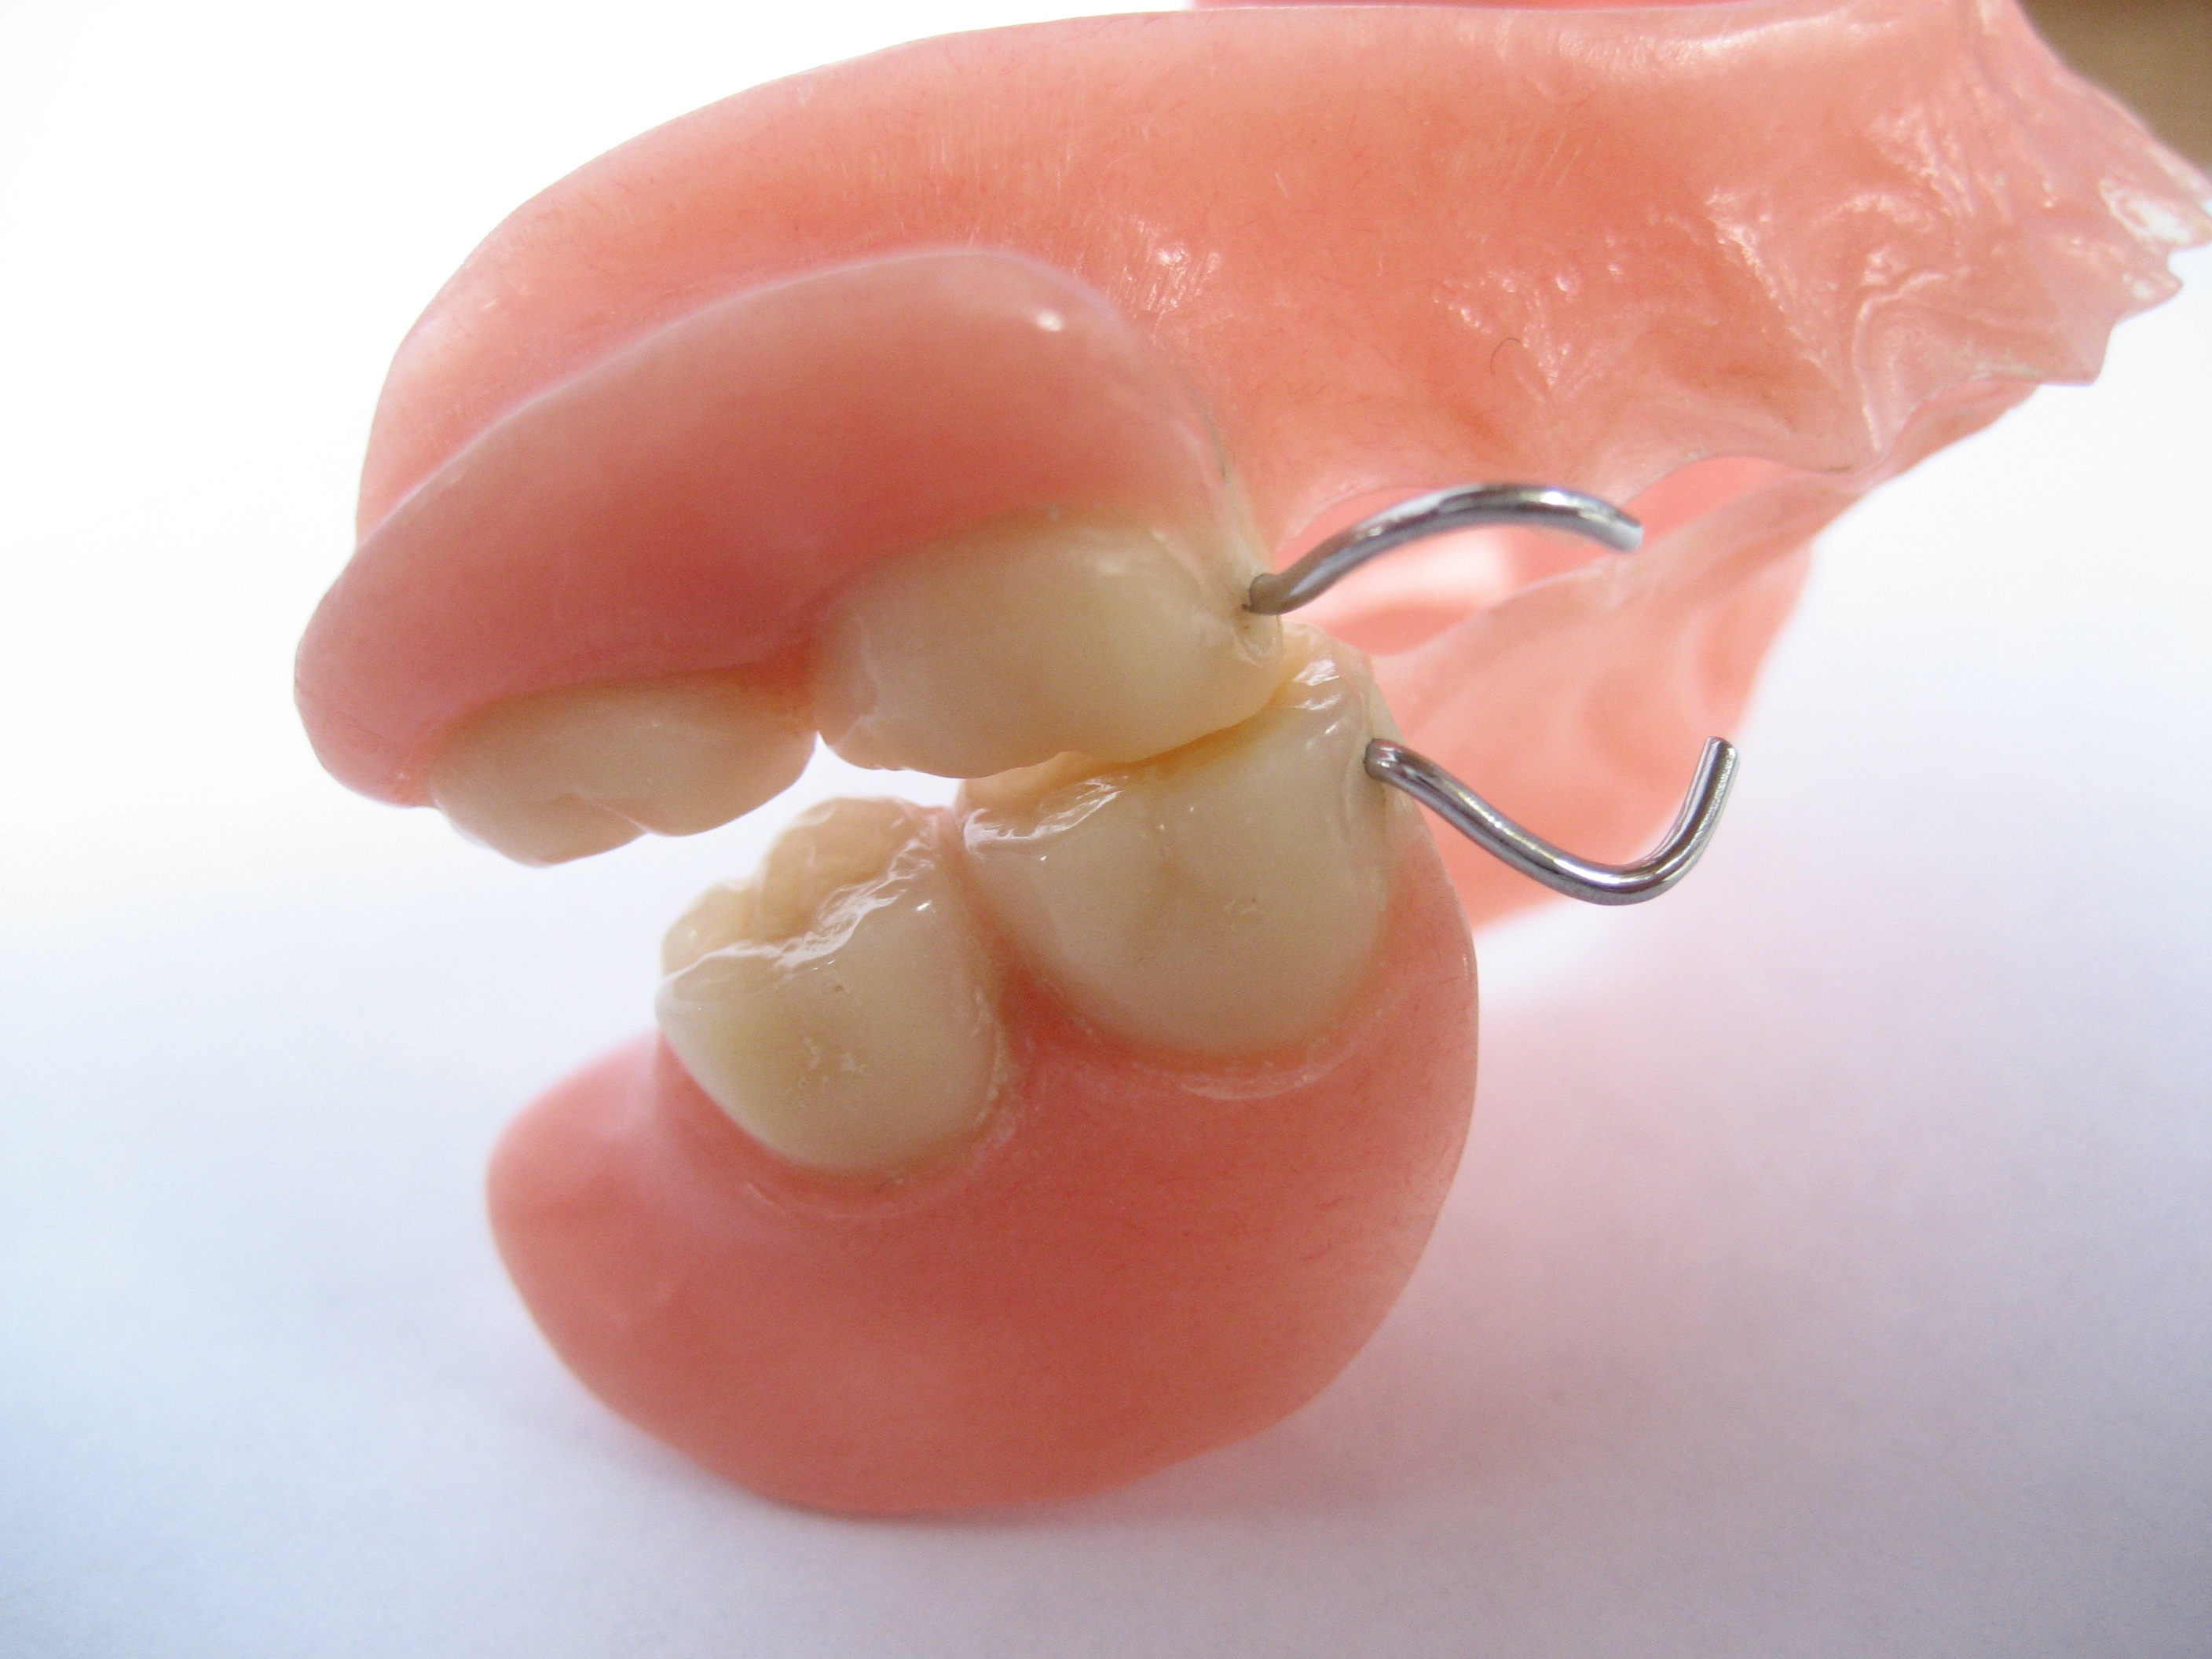
hand, pine, finger, human, ear, lip, mouth, human body, nose, head, organ, teeth, tooth, dentures, jaw, clasp, third parties